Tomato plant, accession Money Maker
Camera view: vertical (180 deg); turntable rotation: 0 degrees
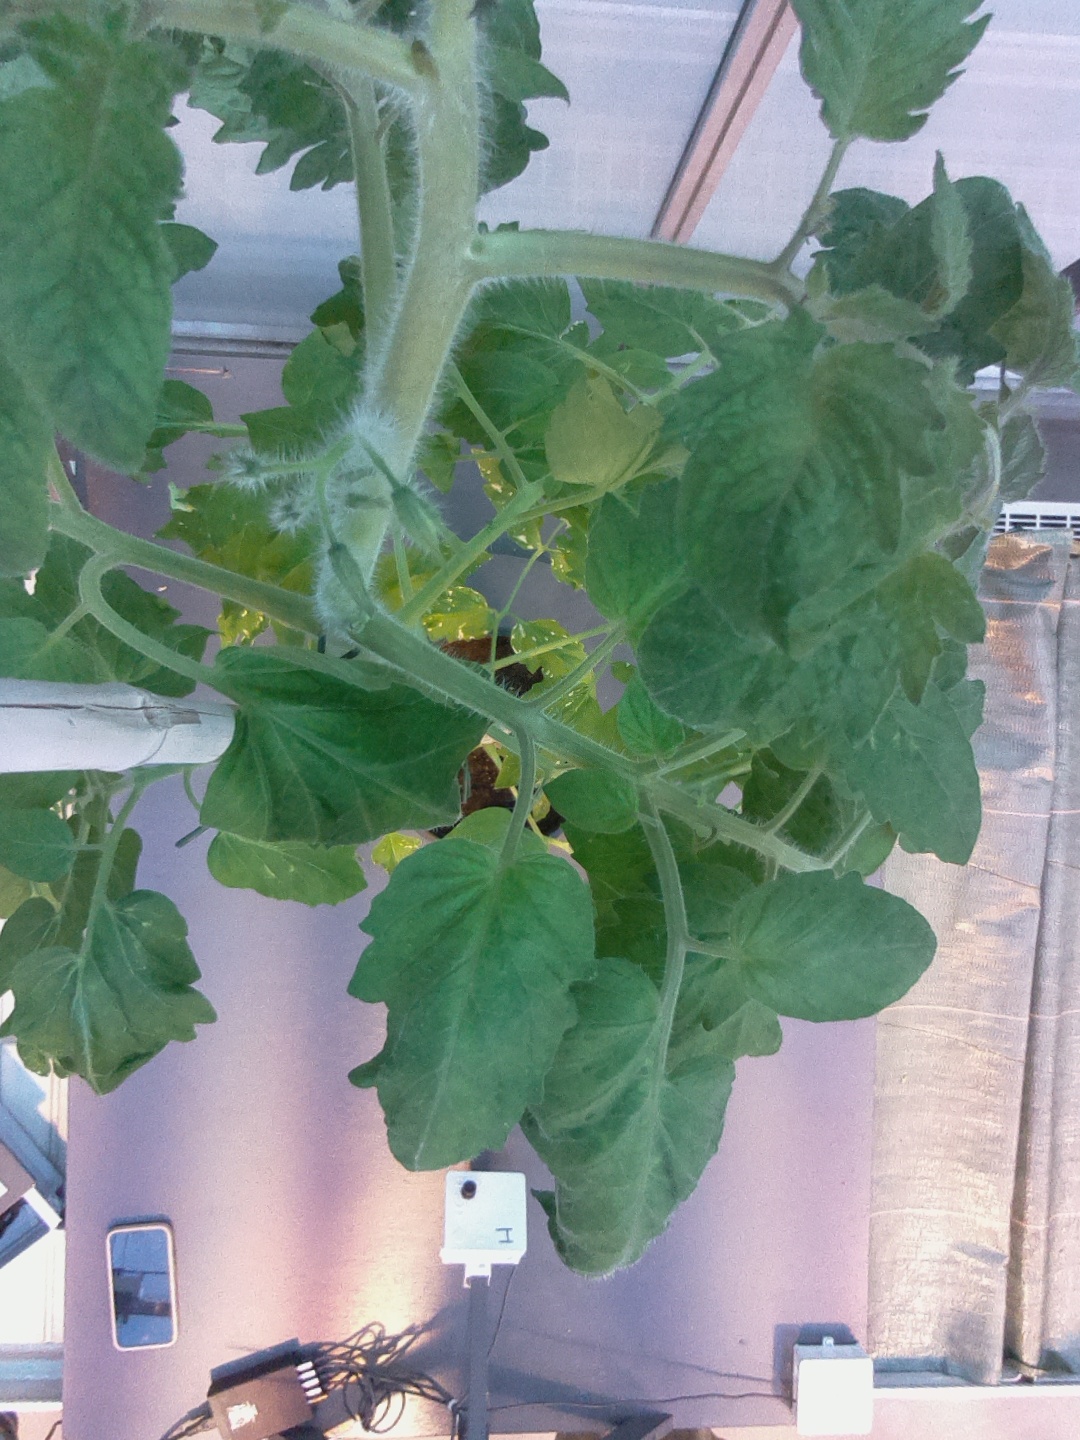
BBCH growth stage 62: 20%-30% of flowers open